Sacramento Deep Water Ship Channel

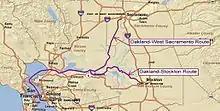
California’s Green Trade Corridor

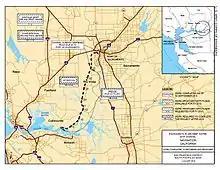
Port of Sacramento Deep Water Ship Channel map

The Sacramento Deep Water Ship Channel was authorized by the River and Harbor Act of 24 July 1946. It is a modification of, and a supplement to, the Sacramento River Shallow Draft Navigation Project, which was adopted by the River and Harbor Act of 3 March 1899 and was started in September 1899 and completed in 1904. Although the Deep Water Ship Channel project was authorized in 1946, with construction started in 1949, it was stopped in 1950 and did not start again till 1956, with ship operation not until June 1963.